Sky position (RA, Dec in degrees): 317.453, -0.07231
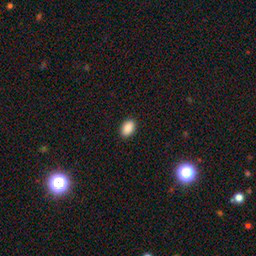
Galaxy morphology: In-between Round Smooth Galaxies